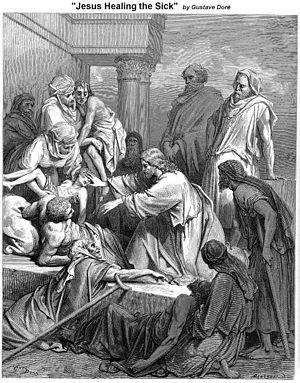
Les miracles de Jésus sont l'ensemble des événements surnaturels attribués à Jésus dans le Nouveau Testament.
Les Guérisons en nombre à Génésareth sont un des miracles que le Christ a effectué. Il est relaté dans deux Évangiles. Il est le signe que la foi est importante, ainsi que la compassion.